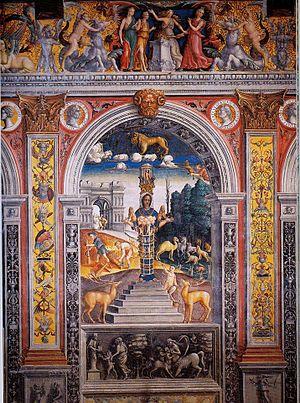
Le palazzo d'Arco est un palais situé dans la ville de Mantoue en Lombardie. Résidence aristocratique de la famille D'Arco, originaire de Trente, il fut construit à Mantoue à partir de 1784 par l'architecte Antonio Colonna.